Samuel Fox (1781–1868)

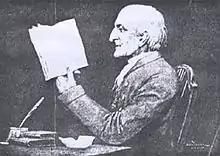
sketch of Fox by his housekeeper (Louisa Maria Woods)

Samuel Fox (1781–1868) was a philanthropist and abolitionist Quaker from Nottingham. Fox was known for his good works in Nottingham. Fox supplied burials for cholera victims, food for the starving and helped start the first free school in Britain for poor adults. He founded and served as the first chairman of the Nottingham Building Society.